Budapest Museum Quarter

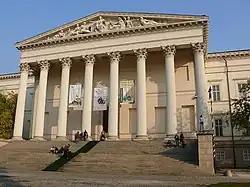
Façade of the Hungarian National Museum

The Hungarian National Museum is an important symbol of national identity because it played a major role in the anti-Habsburg Revolution of 1848 when the revolutionaries read their list of twelve demands, as well as a nationalistic poem on its front steps. The site is still used annually by the government to commemorate those events.